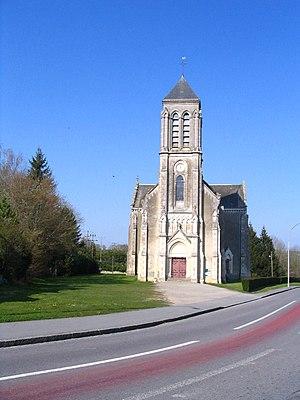
Saint-Evroult-Notre-Dame-du-Bois est une commune française, située dans le département de l'Orne en région Normandie, peuplée de 454 habitants.